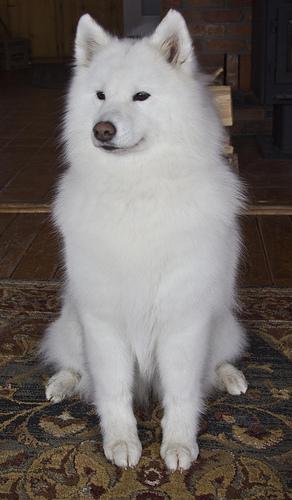
Breed: samoyed